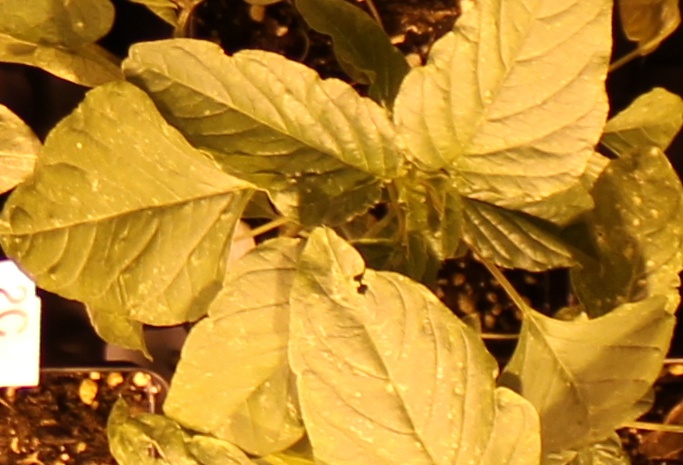
Label: Palmer Amaranth